Tulsa, Oklahoma

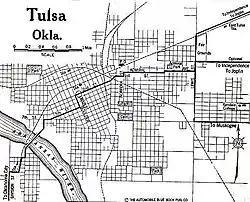
A map of Tulsa in 1920

The area where Tulsa now exists is considered Indian Territory, on the land of the Kiikaapoi (Kickapoo), Wahzhazhe Ma zha (Osage), Muscogee (Creek), and Caddo tribes, among others. It was initially named after a Muscogee settlement in the southeastern United States called "Tvlahasse" with the short form "Tallasi" in the Muscogee language, which became "Tullahassee" or "Tallise" in Spanish. "Etvlwv ahassee" means "old town" in the Muscogean language. In 1540, Hernando de Soto became the first European to visit and document the original Tulsa in the southeast. Tvlahasse was a member of the Creek Confederacy and had a strong relationship with the town of Locvpokv and members of the two towns largely settled together after Indian Removal and the Trail of Tears in modern-day Tulsa.